Cuisine of Hawaii

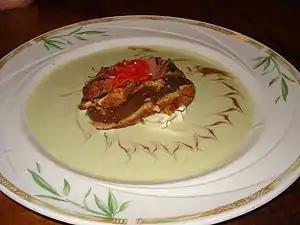
Seared "ahi" and "wasabi" "beurre blanc" sauce

The first restaurant in Honolulu was opened in 1849 by a Portuguese man named Peter Fernandez. Situated behind the Bishop & Co. bank, the establishment was known as the "eating house" and was followed by other restaurants, such as Leon Dejean's "Parisian Restaurant" at the corner of Hotel and Fort Streets.